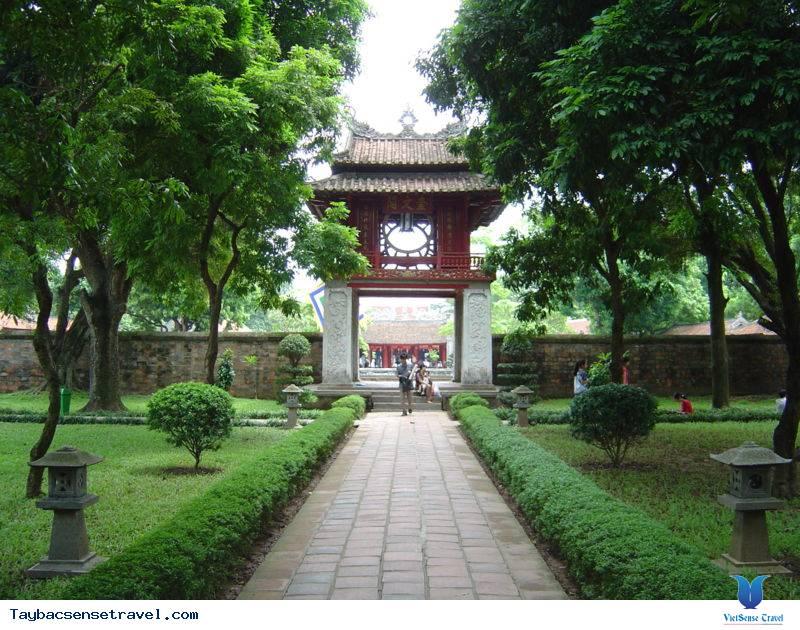
con đường này dẫn vào trong một khu di tích lịch sử